MTR

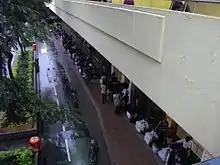
Mainland Chinese parallel traders outside Sheung Shui station

According to the Mass Transit Railway By-laws, eating, drinking, or smoking are not allowed in the paid area of stations or in trains. Offenders will be fined up to HK$5000.